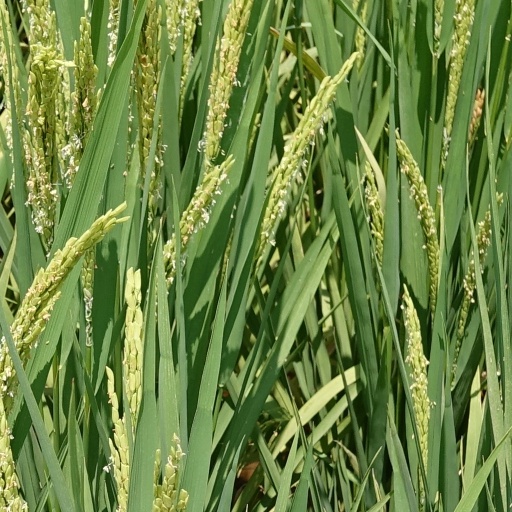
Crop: rice